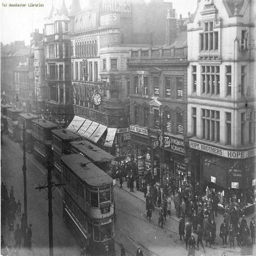
this picture shows the trams running along market street